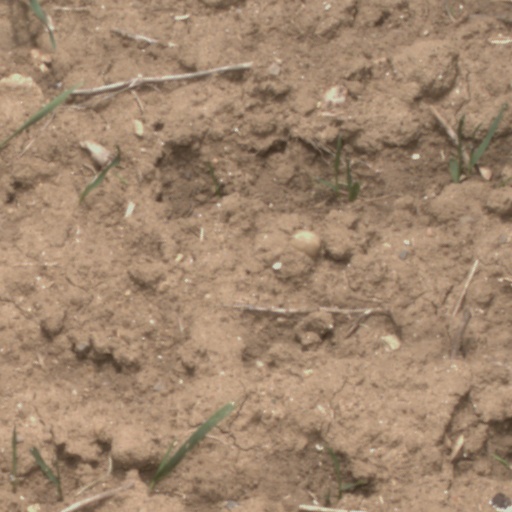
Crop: wheat